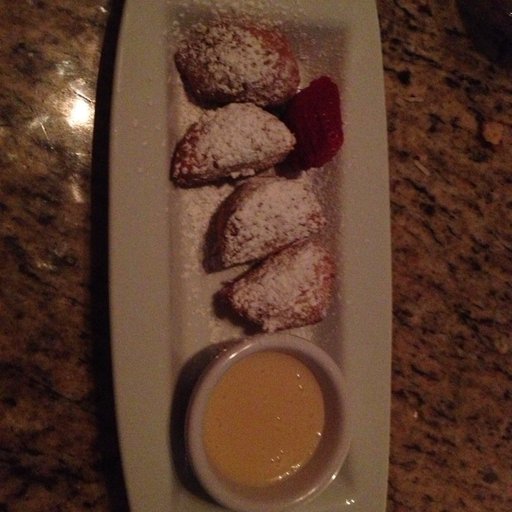
Label: donuts